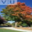
Label: maple_tree